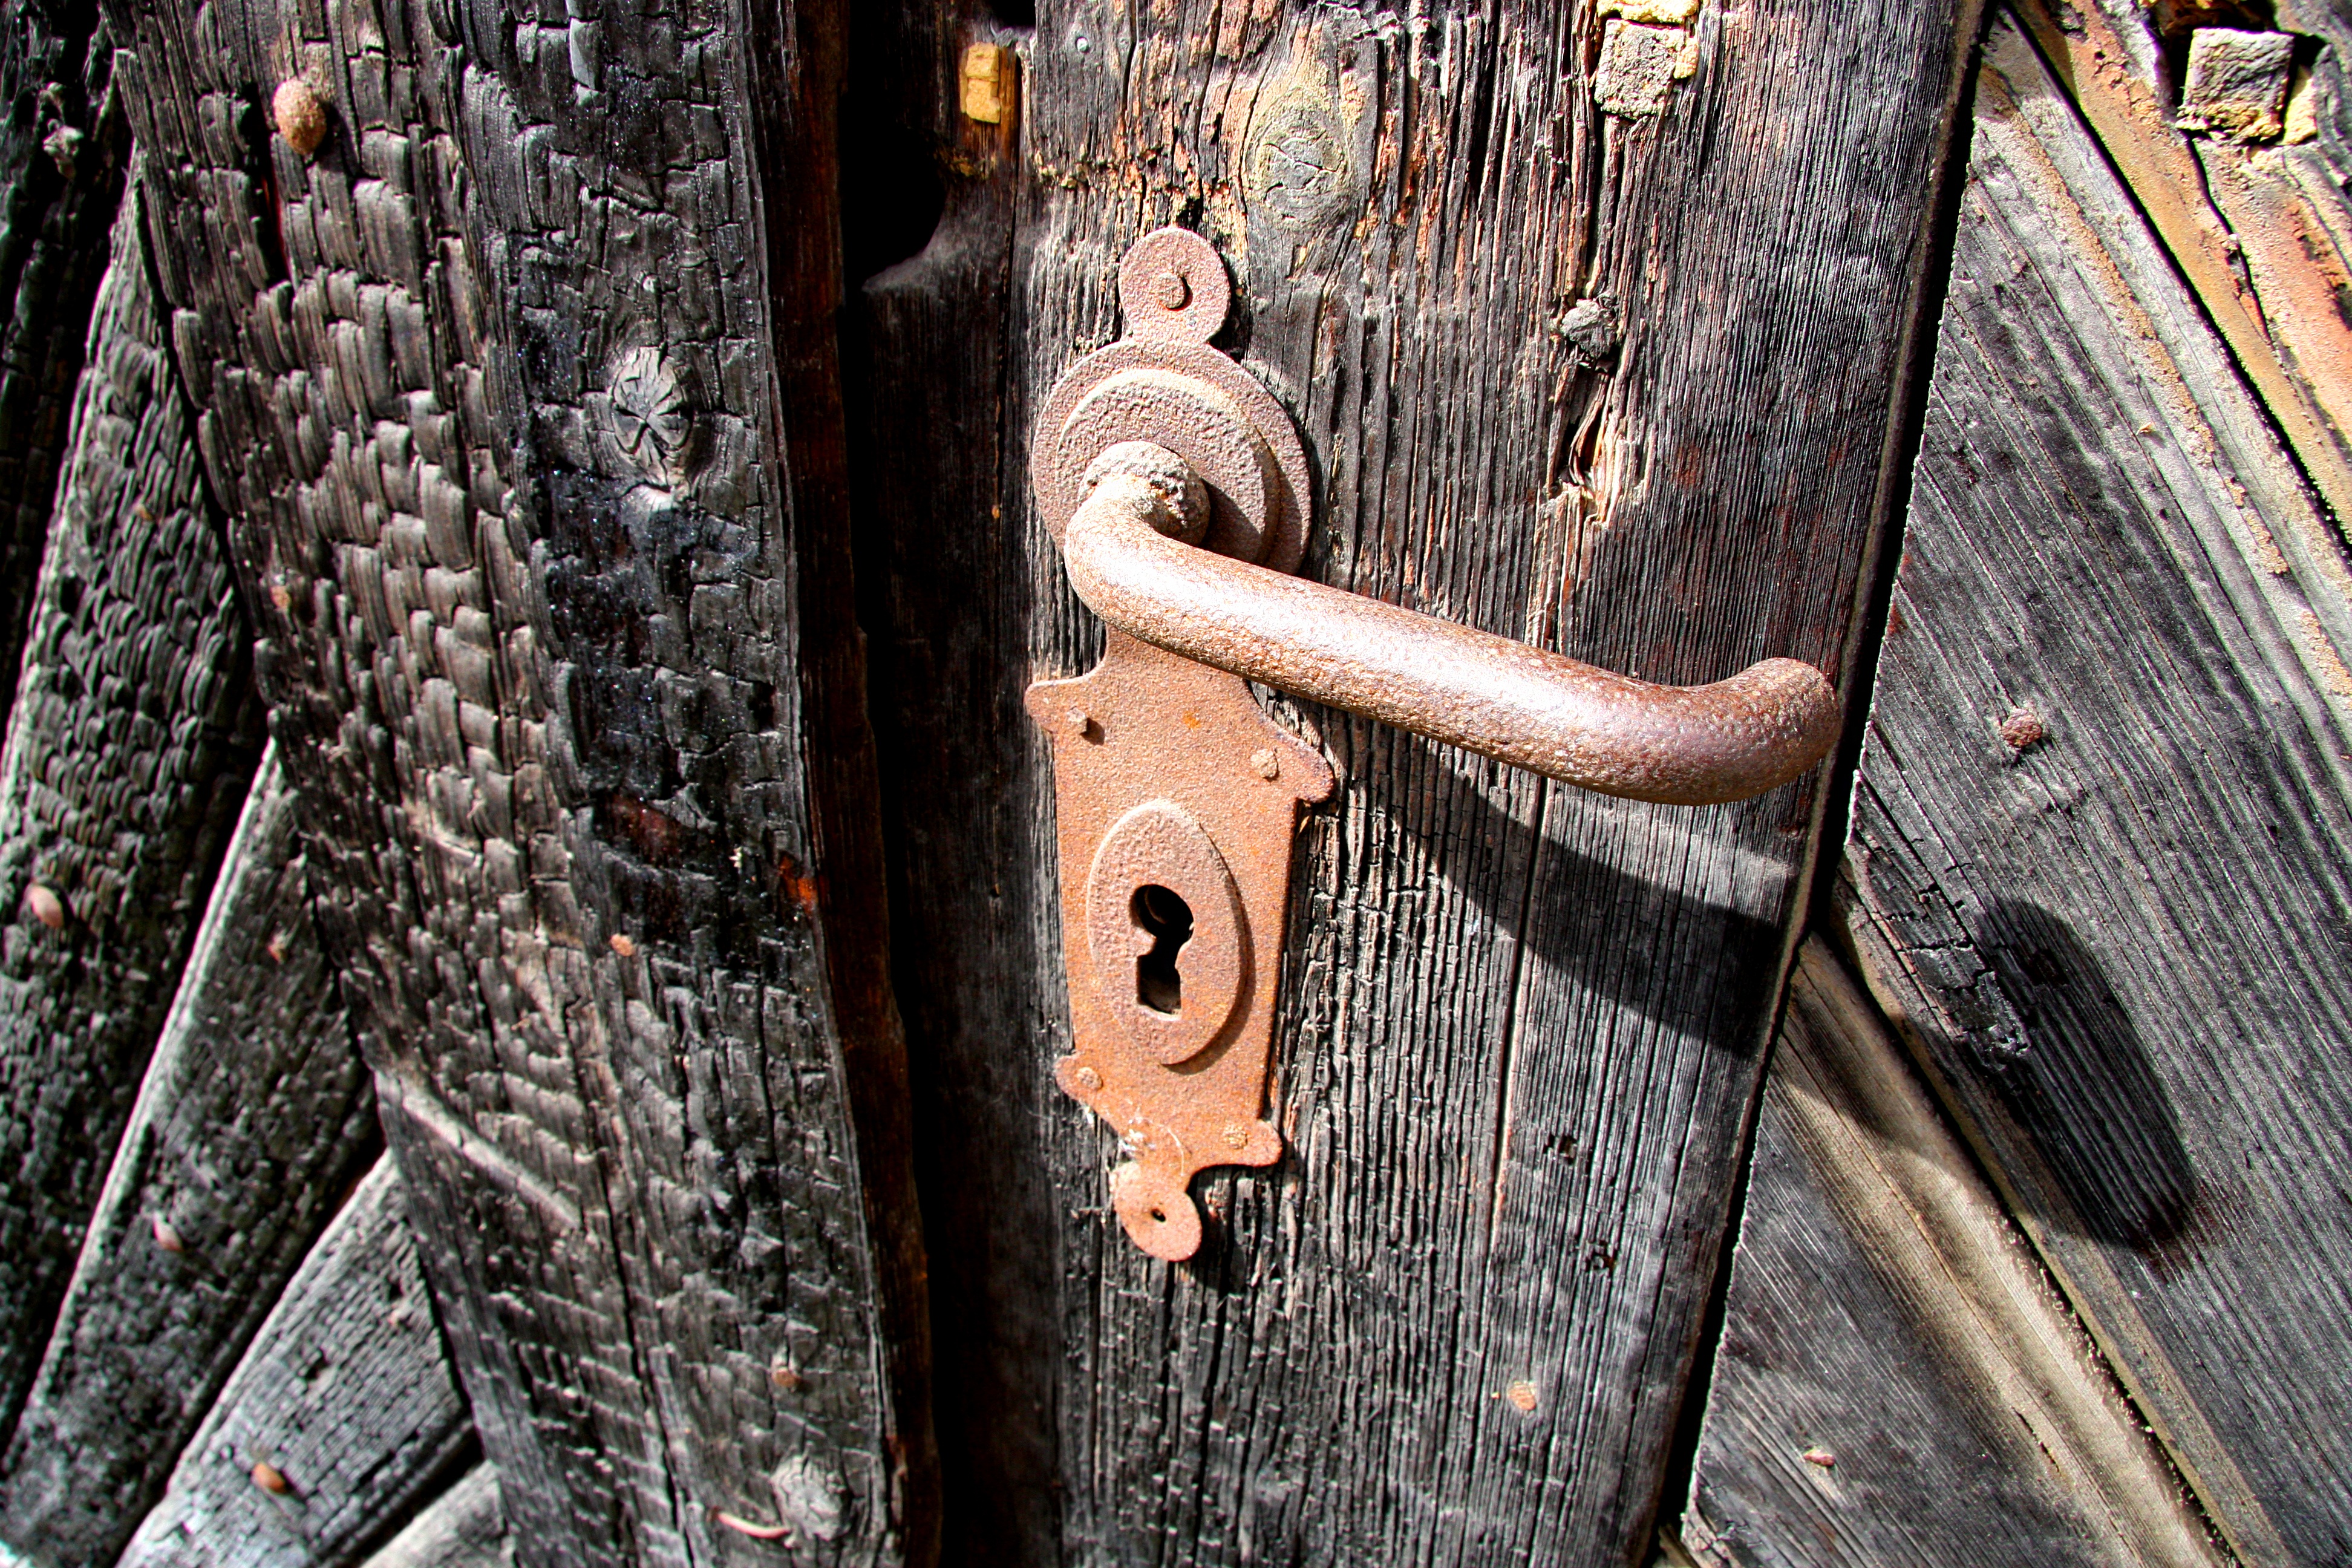
wood, track, gate, material, handle, temple, iron, carving, the old door